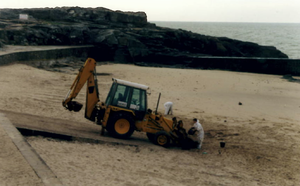
Batz-sur-Mer - Marée noire Erika - Janvier 2000
La chronologie de l'écologisme reprend les événements ayant marqué le public et influencé les préoccupations environnementales ; cette chronologie comprend les dates de publication de livres importants pour la genèse des différents courants de l'écologisme et l'apparition de concepts clefs. Elle reprend également les fondations d'organismes conservationnistes, environnementalistes, de partis écologistes ainsi que quelques dates de résolutions ou conventions internationales au niveau des instances officielles.
Batz-sur-Mer est une commune de l'Ouest de la France dans le département de la Loire-Atlantique, en région Pays de la Loire.
L’Erika est un pétrolier battant pavillon maltais construit en 1975 et affrété par la société Total, qui a fait naufrage le 12 décembre 1999 au large de la Bretagne, lors d'un transport de 30 884 tonnes de fioul lourd en provenance de Dunkerque et à destination de Livourne.